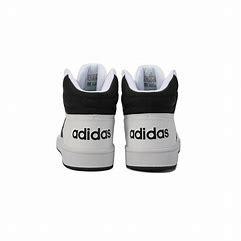
Brand: adidas
Model: NEO Hoops 2 Mid Skate